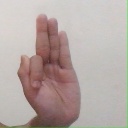
अक्षर: फ